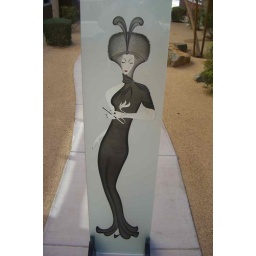
custom etched carved glass door woman in black fur hat